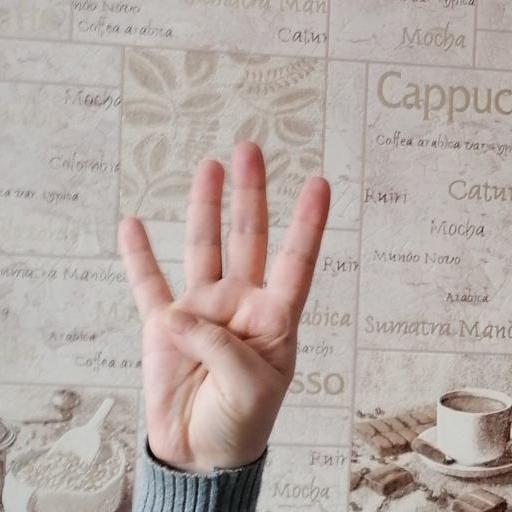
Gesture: four